Næsbyholm

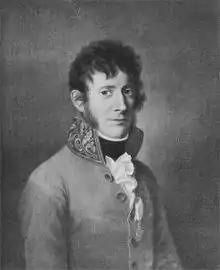
Christian Conrad, Count of Danneskiold-Samsøe

The new owner, Christian Conrad, Count of Danneskiold-Samsøe, was a very industrious landowner. He also purchased the estates Holmegaard, Ravnstrup, Nordfeld, Aalebæksgaard and Rosendal. He embraced new legislation for rural affairs and went further than the law required. He encouraged forestry and horticulture on his domains. To facilitate transportation of timber from his forest at Næsbyholm, he canalized the Suså River from Bavelse to Næstved. This "Danneskiold Canal" was inaugurated on 11 September 1812. Danneskiold-Samsøe was, however, hit hard by the agricultural crisis that followed the war with England and the national bankruptcy of 1913. The government took over his estates one year after his death.